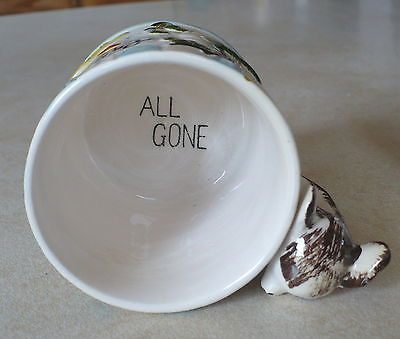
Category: mug